Moise H. Goldstein Sr.

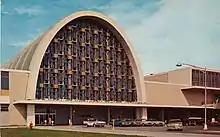
New Orleans (Moisant) International Airport terminal in the 1960s

After returning to New Orleans, Goldstein joined the architectural firm of "Diboll, Owen, and Goldstein", but in 1914, he established his own company. It was during this time that he designed the Pine Hills Hotel in Bay St. Louis, Mississippi, as well as, the American Bank building and Temple Sinai in New Orleans. In the 1930s, Goldstein designed the original buildings for Dillard University, and served as campus architect from 1934 through 1961.